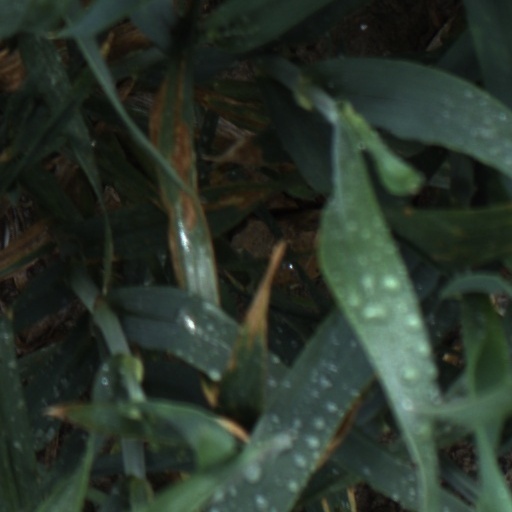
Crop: wheat